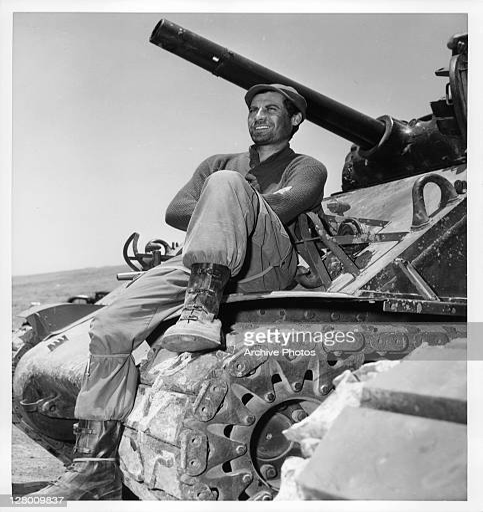
actor on hood of tank in a scene from the film